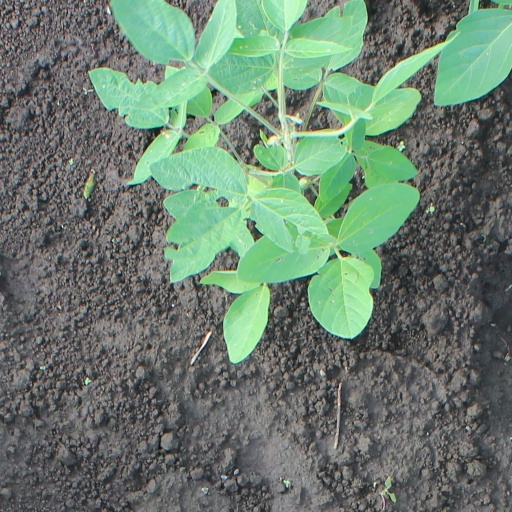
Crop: soybean